Cesáreo Sanz Escartín

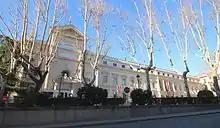
Palacio del Senado

Sanz's term in the Senate was not marked by particular controversies; it was only once that he came under fire as alleged "generalisimo de Requetés", a freshly created Carlist youth organization, whose members were suspected of running a sabotage campaign. He denied any involvement and indeed, at the time the Requeté organization was led by another Carlist military, Joaquín Llorens. Due to his advanced age and longtime parliamentary record Sanz acquired prestigious status: in 1916 Navarrese MPs and senators from all parties elected him their dean.